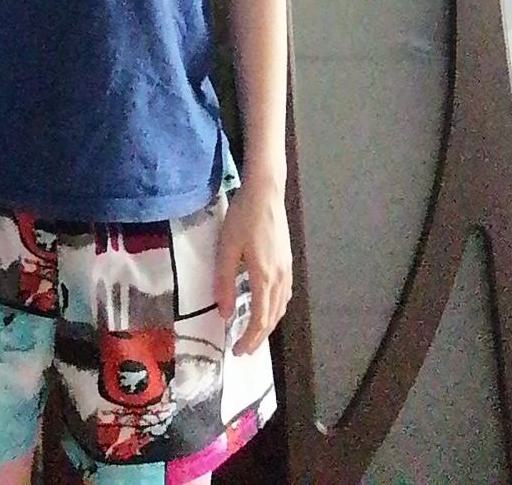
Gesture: no_gesture